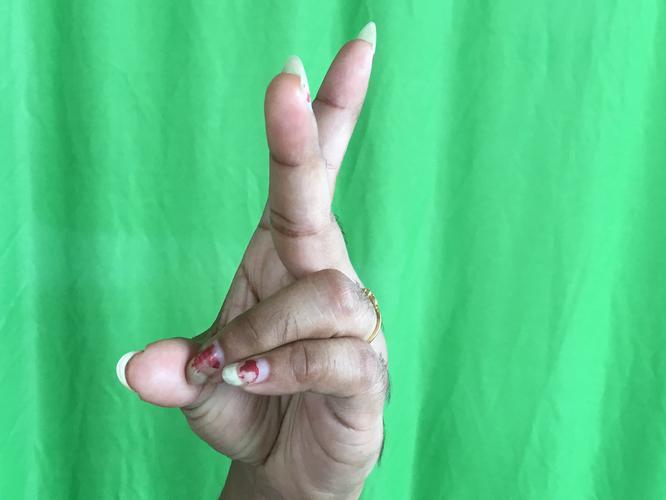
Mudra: Katrimukha
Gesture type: single_hand